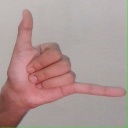
अक्षर: द